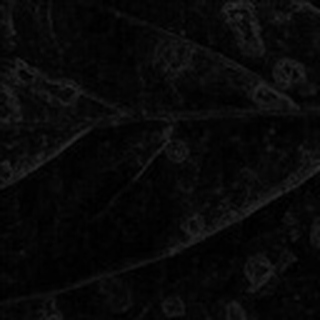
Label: cotton_target_spot